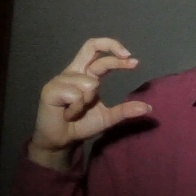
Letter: thal